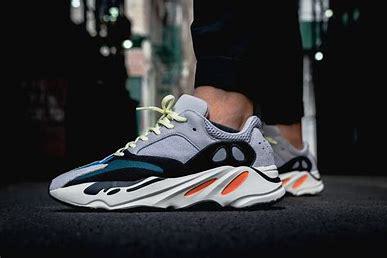
Brand: Adidas
Model: Yeezy Boost 700